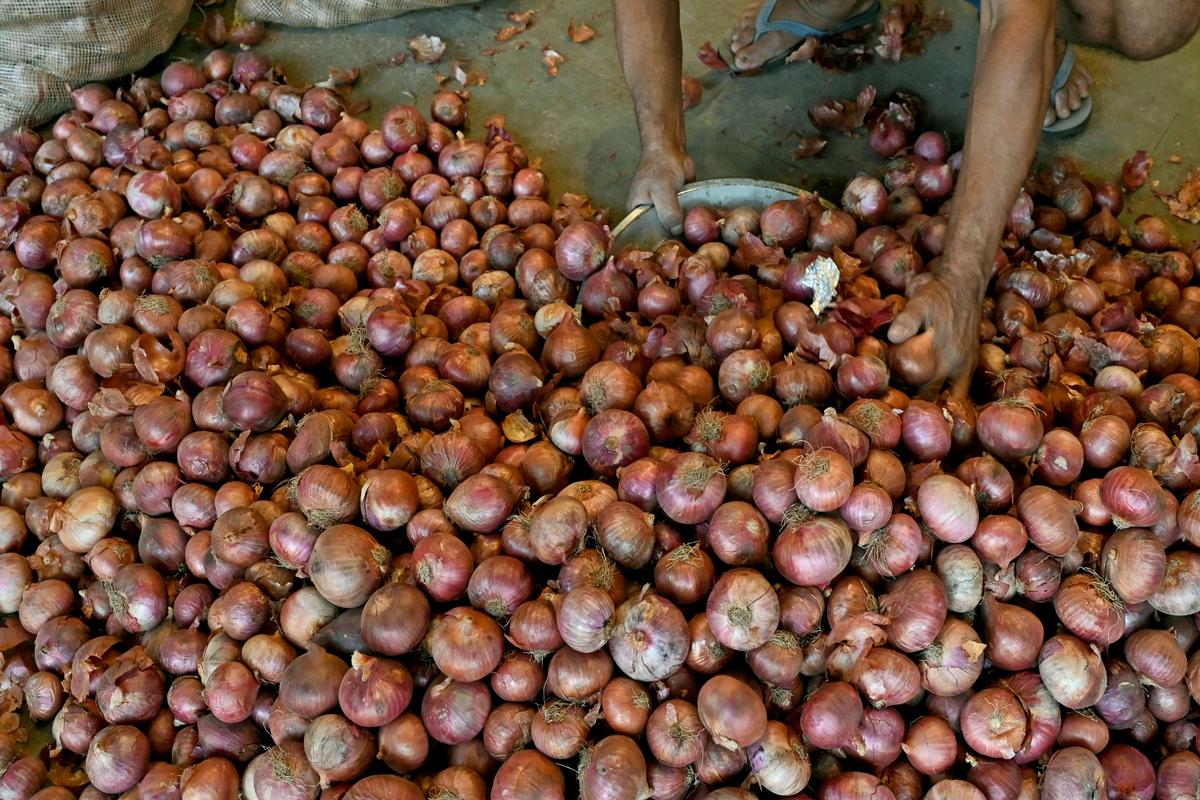
Kilimo cha viwandani kina jukumu muhimu katika uzalishaji mkubwa wa chakula kuhakikisha ugavi wa kutosha ili kukidhi mahitaji ya soko yanayokua. Katika mazingira haya, mkulima anaonekana akichambua mavuno mengi ya vitunguu, ikiwezekana akizitayarisha kwa ajili ya kusambaza au kuuzwa.